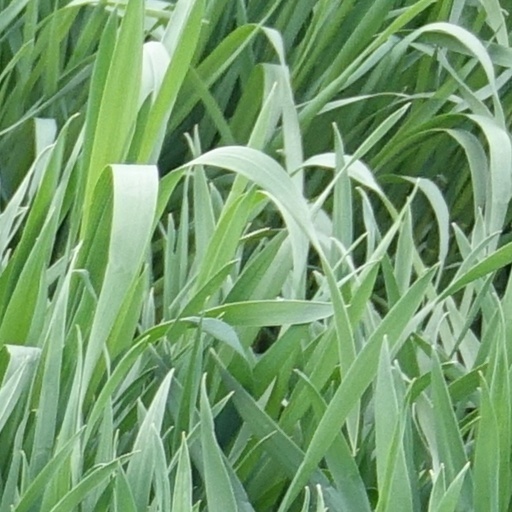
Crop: wheat